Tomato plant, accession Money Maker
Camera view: tilt-top (135 deg); turntable rotation: 270 degrees
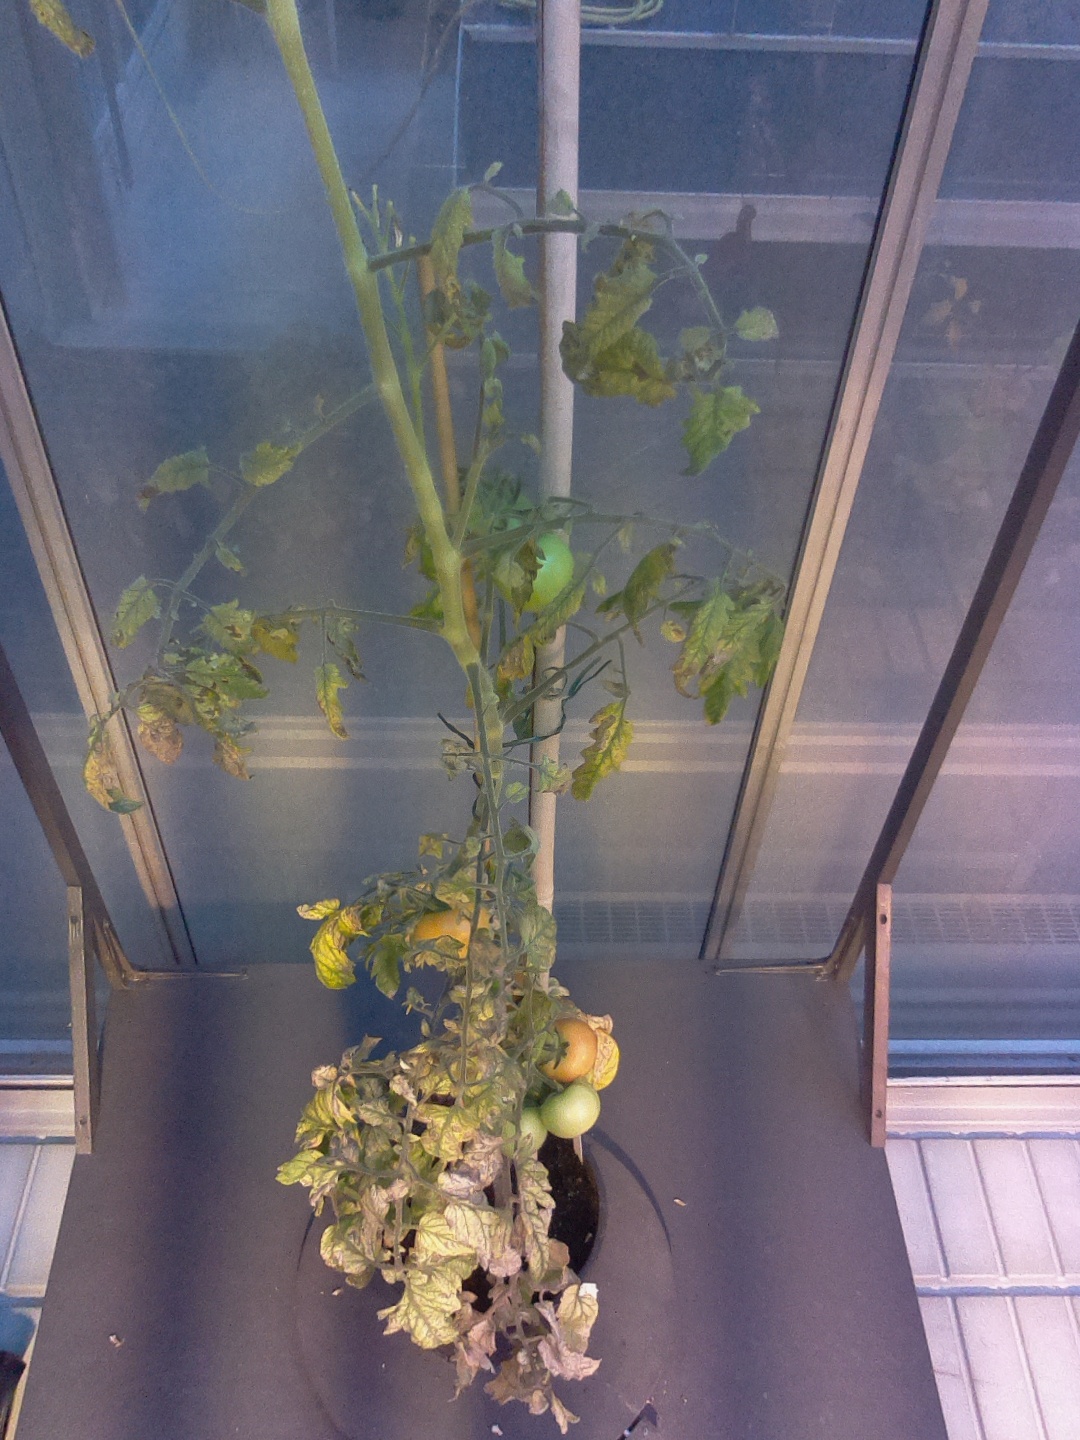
BBCH growth stage 81: 10%-20% of fruits show typical fully ripe color